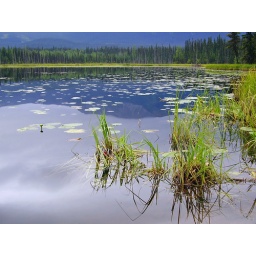
calm lake and reflections of the mountains north of Smithers in BC at this backcountry camping spot